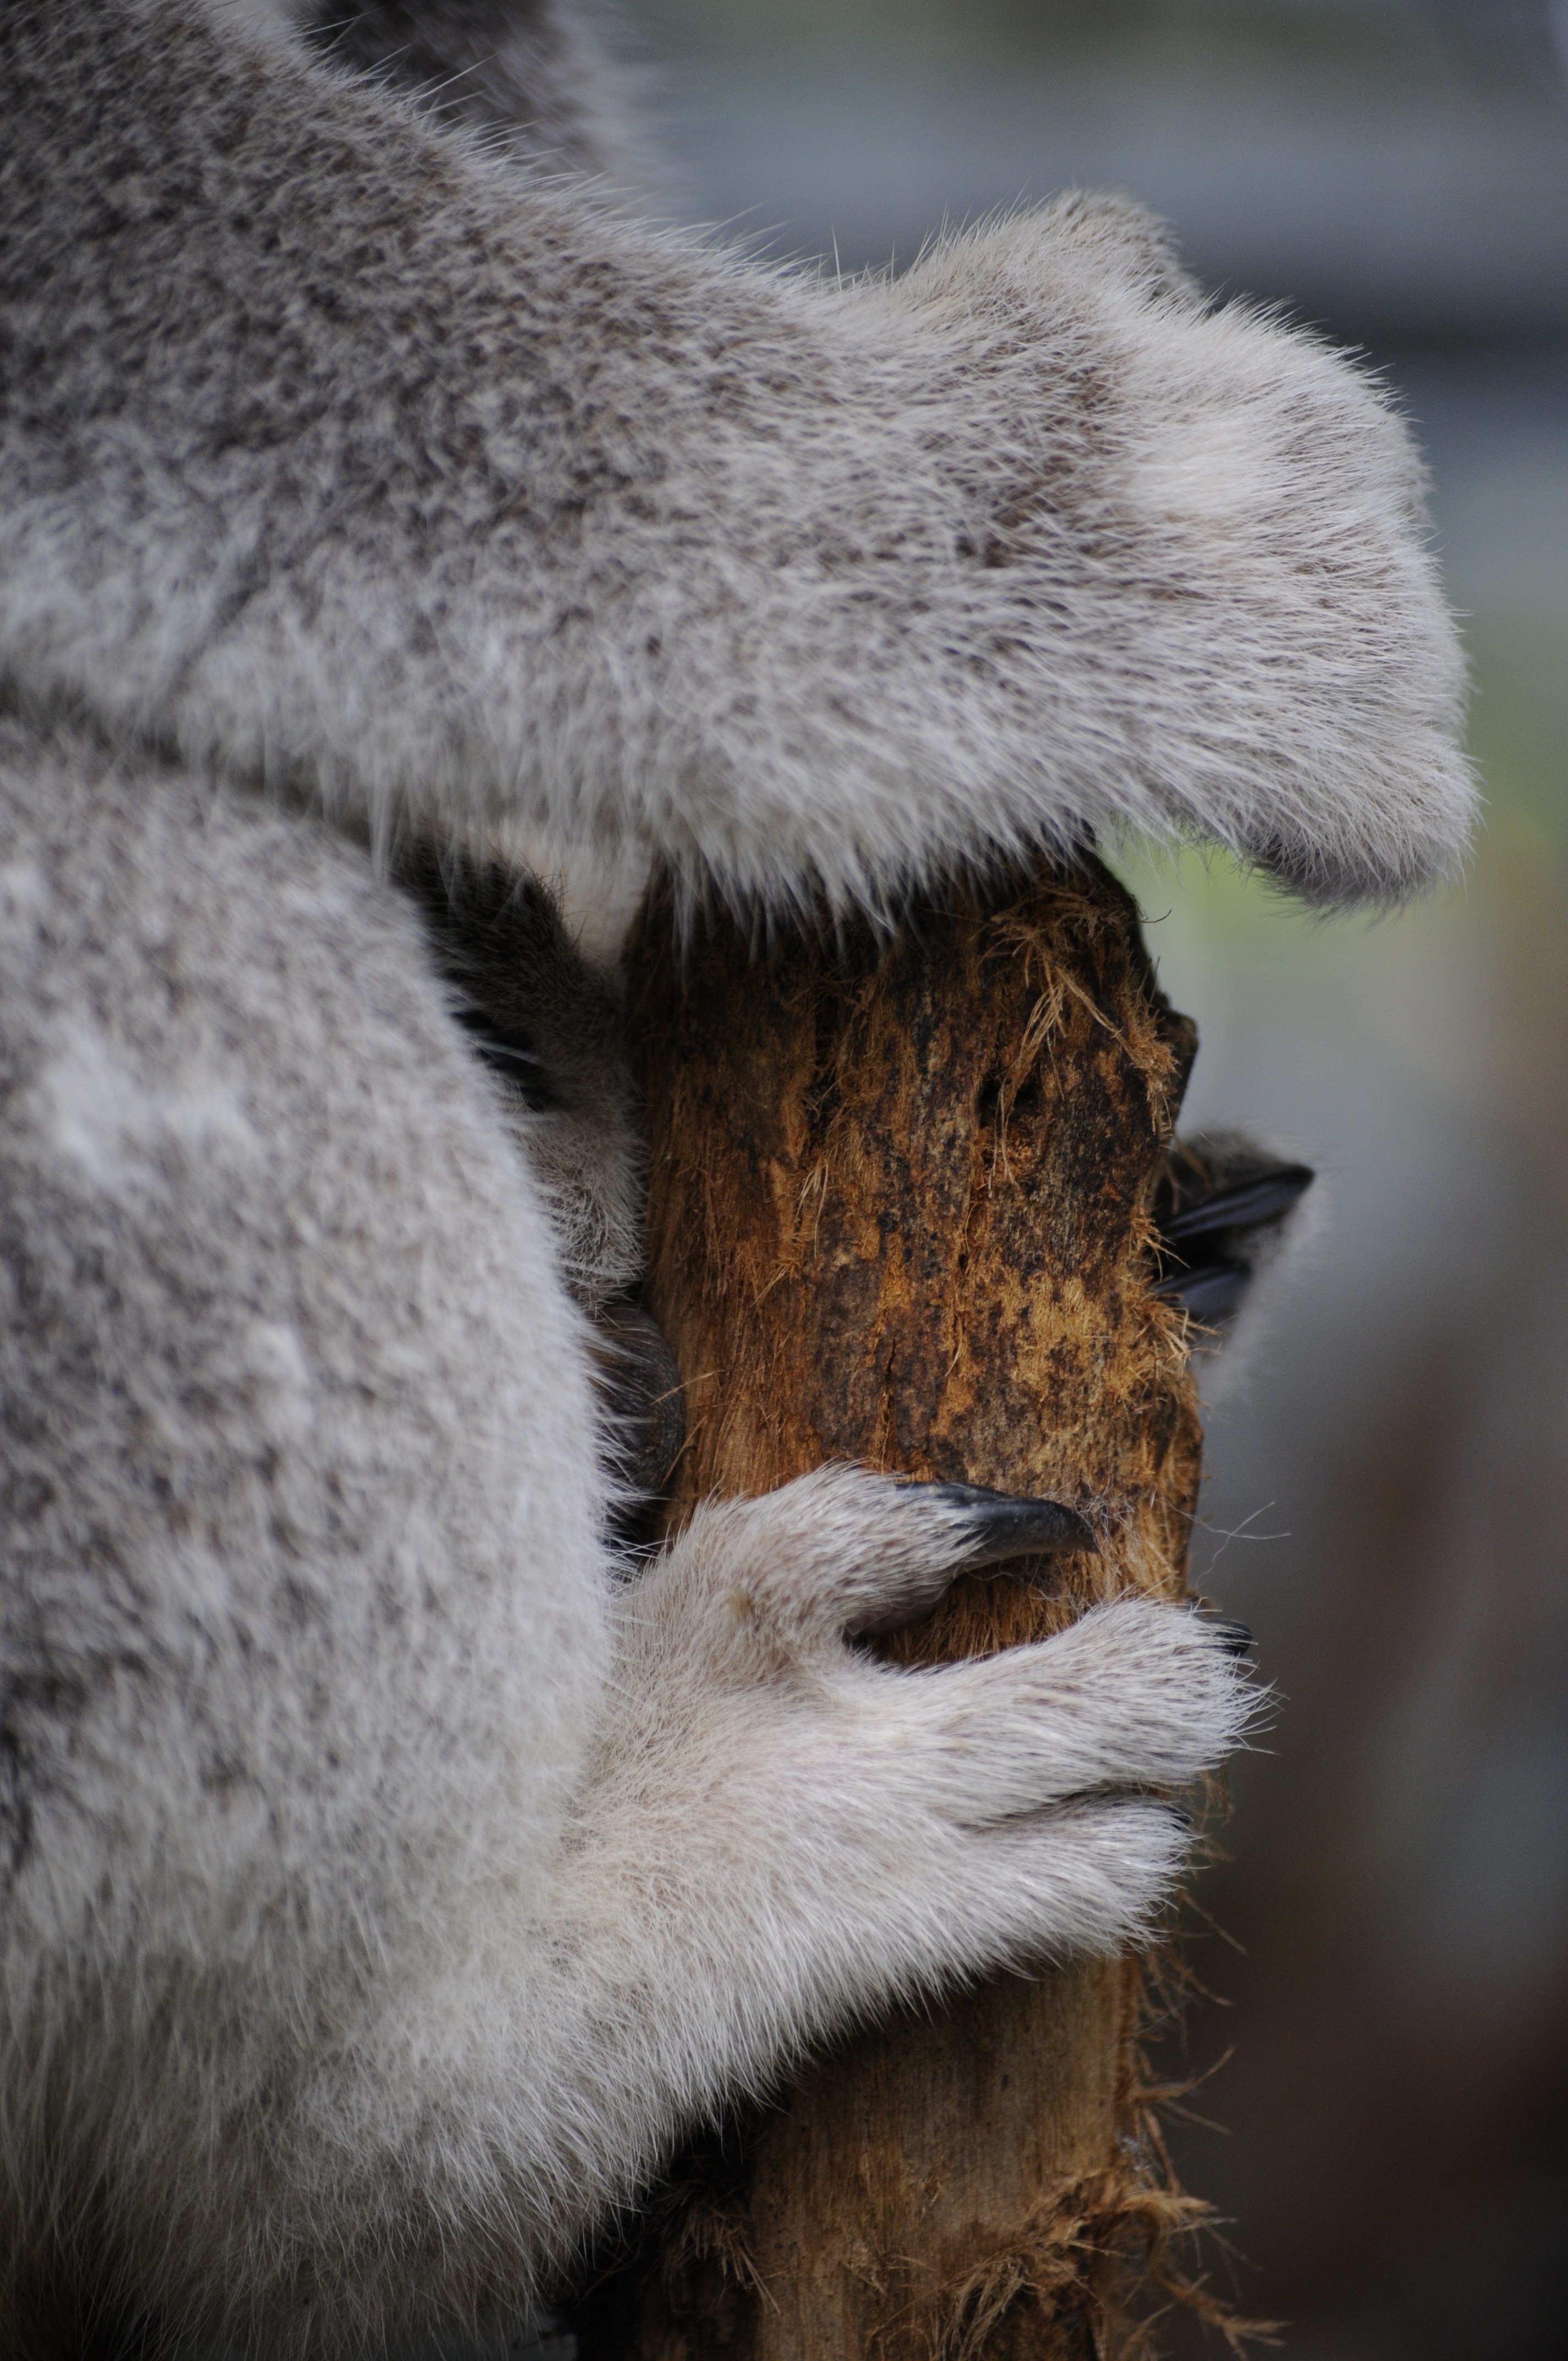
nature, puppy, wildlife, fur, mammal, fauna, close up, australia, nose, whiskers, animals, vertebrate, paws, koala